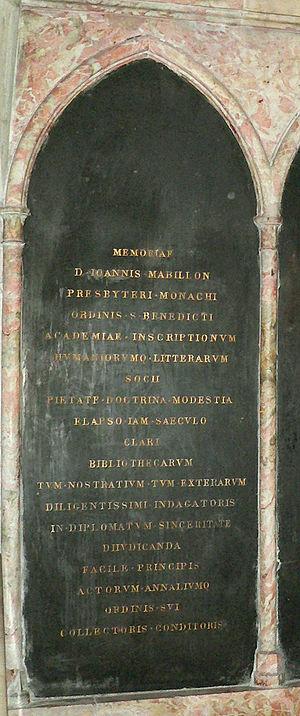
Jean Mabillon est un religieux et un historien français, né le 23 novembre 1632 à Saint-Pierremont, alors en Champagne, et mort le 27 décembre 1707 à Saint-Germain-des-Prés.